Alexander Elliot (actor)

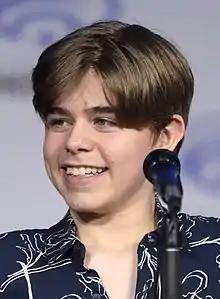
Elliot at the 2022 WonderCon

Alexander Elliot (born December 8, 2004) is a Canadian actor. He is known for starring as Joe Hardy on the 2020 television series adaptation "The Hardy Boys", opposite Rohan Campbell as Frank.